Royal Canadian Army Veterinary Corps

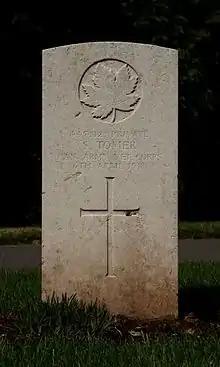
Grave in Cathays Cemetery, Cardiff, of CAVC Private S. Tomer, who died in 1918

In 1919 the CPAVC was reconstituted as the Royal Canadian Army Veterinary Corps. In 1940, the RCAVC was disbanded by the Privy Council and the recommendation of the Treasury Board, in order to save $10,334.